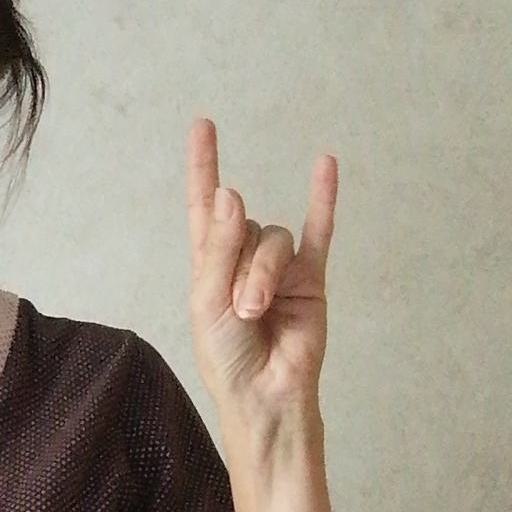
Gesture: rock